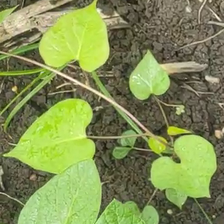
Weed species: Obscure_morning _glory(Ipomoea obscura)